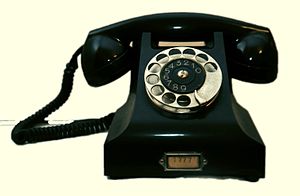
Ericsson / Markedsudvikling
Ericsson DBH 1001 1939
Ericsson er en svensk international telekommunikationsvirksomhed. Ericsson blev grundlagt i 1876 af Lars Magnus Ericsson. I nyere tid er IKT-løsninger støt blevet en større del af Ericssons produktportefølje, senest med opkøbet af Microsoft Media Room i 2012, og både konceptuelt og praktisk arbejder Ericsson med at skabe forbindelser i det moderne netværkssamfund.